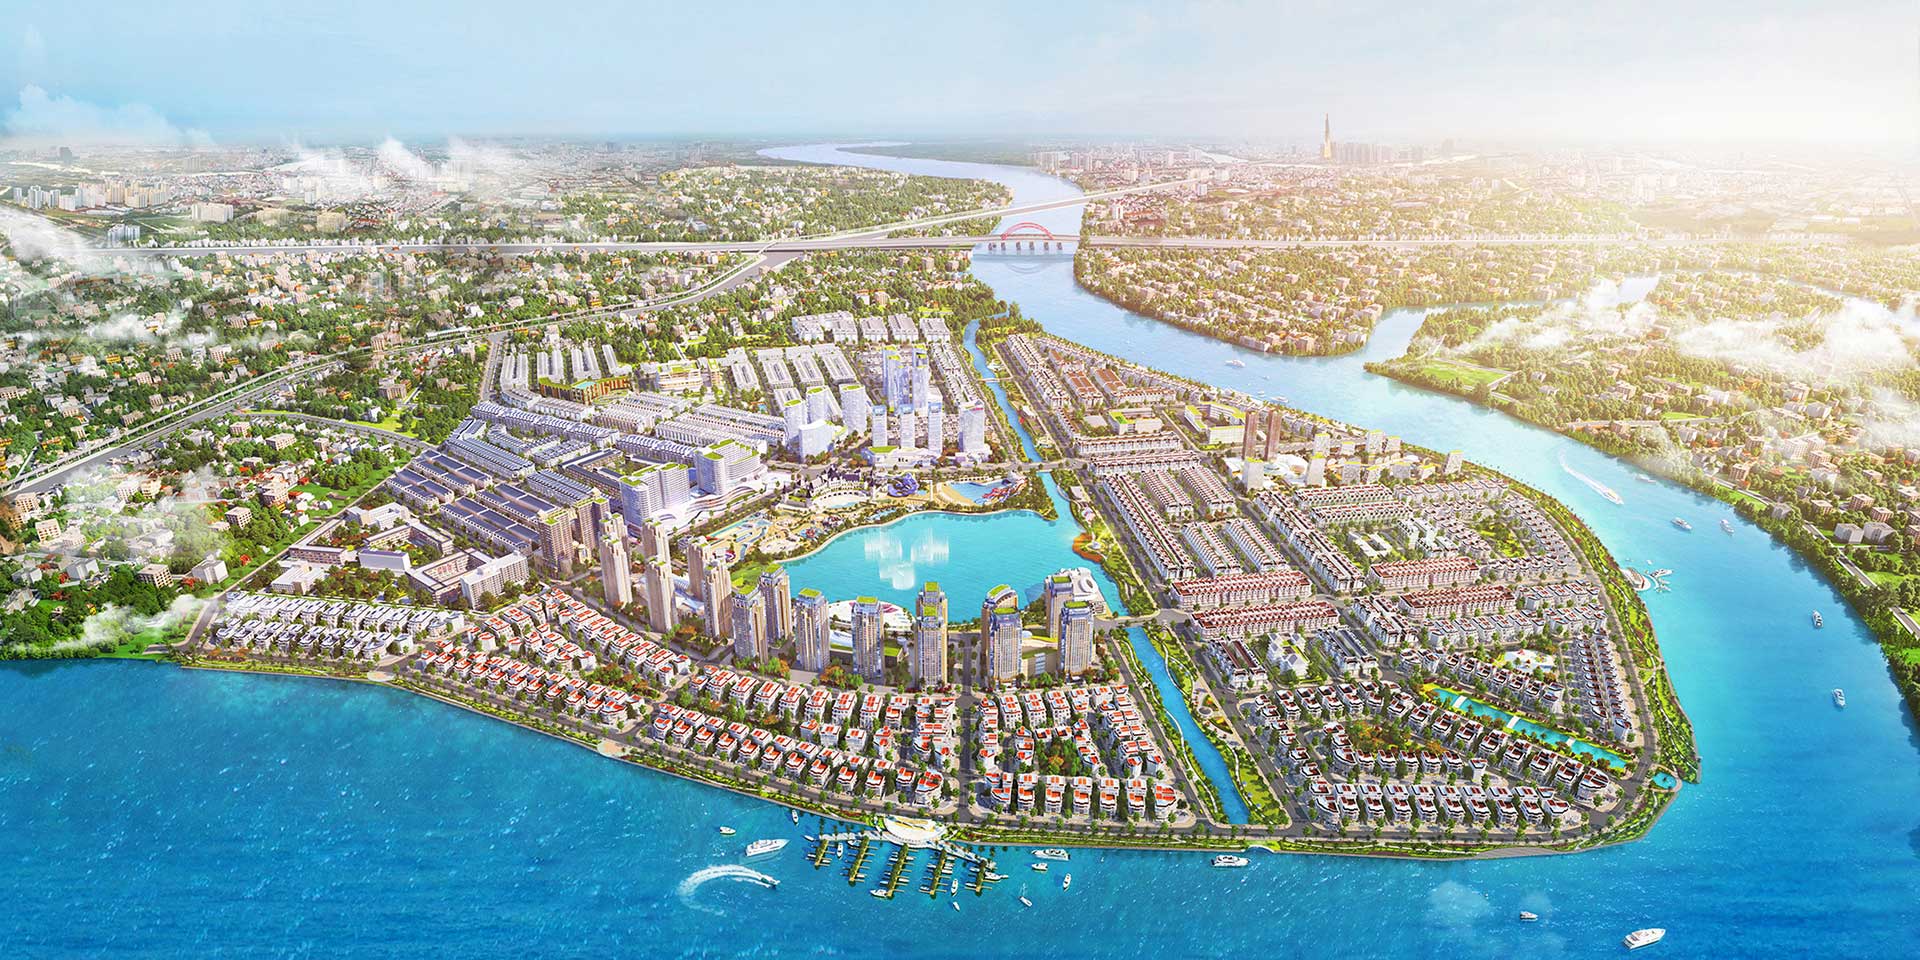
natural, water, water resources, sky, nature, natural landscape, urban design, coastal and oceanic landforms, artificial island, landscape, waterway, city, leisure, metropolitan area, urban area, human settlement, bird's eye view, island, horizon, coast, channel, reservoir, mixed use, peninsula, aerial photography, ocean, tree, bay, tourism, suburb, resort town, condominium, spit, inlet, estuary, beach, sound, tropics, panorama, caribbean